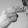
ASL letter: H